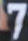
Number: 7